Walpole Highway

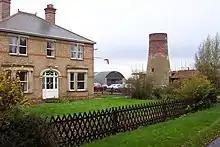
Mill House and remains of the windmill at Ratten Row

Walpole Highway is a village and civil parish in the English county of Norfolk.